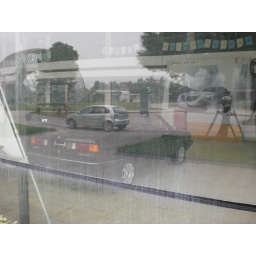
the dealer with the santanas again and in the mirror of the window ...my polo